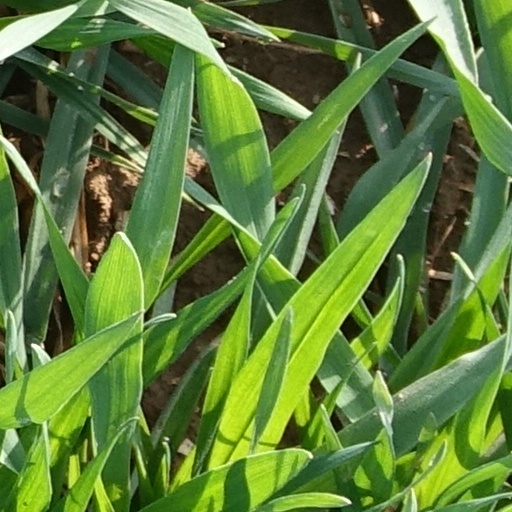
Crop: wheat